Plate reconstruction

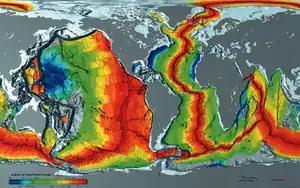
Ages of oceanic lithosphere

In order to move plates backward in time it is necessary to provide information on either relative or absolute positions of the plates being reconstructed such that an Euler pole can be calculated. These are quantitative methods of reconstruction.